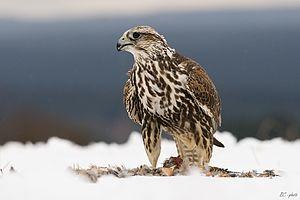
Le Faucon sacre est une grande espèce de rapaces dont l'aire de répartition s'étend de l'Asie centrale au nord de l'Inde, à l'Europe orientale et à l'Italie, à la Tunisie, à l'Arabie et jusqu'à l'Éthiopie.